Society of the Divine Word

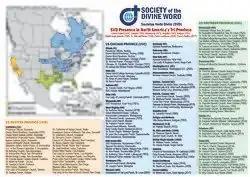
A map and detailed list of the parishes and houses of the Divine Word Missionaries in the three Provinces (West, South and Chicago) in North America.

Next follows the novitiate which is the time for preparing to take the vows of poverty, chastity and obedience. The novitiate year is crucial, for it is then “…that the novices better understand their divine vocation, and indeed one which is proper to the institute, experience the manner of living of the institute, and form their mind and heart in its spirit, and so that their intention and suitability are tested.” ”The Novitiate provides a special time and environment for the nurturing of a growing vocation; it does not give birth to the vocation. The Novitiate builds upon what is already under way in a person's life. It serves to mature and clarify a vocation in accordance with the religious life style and the special charism of the Society.”